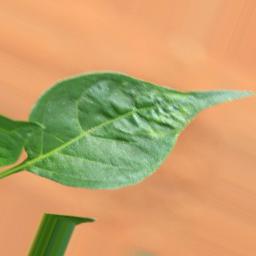
Label: mites_and_trips